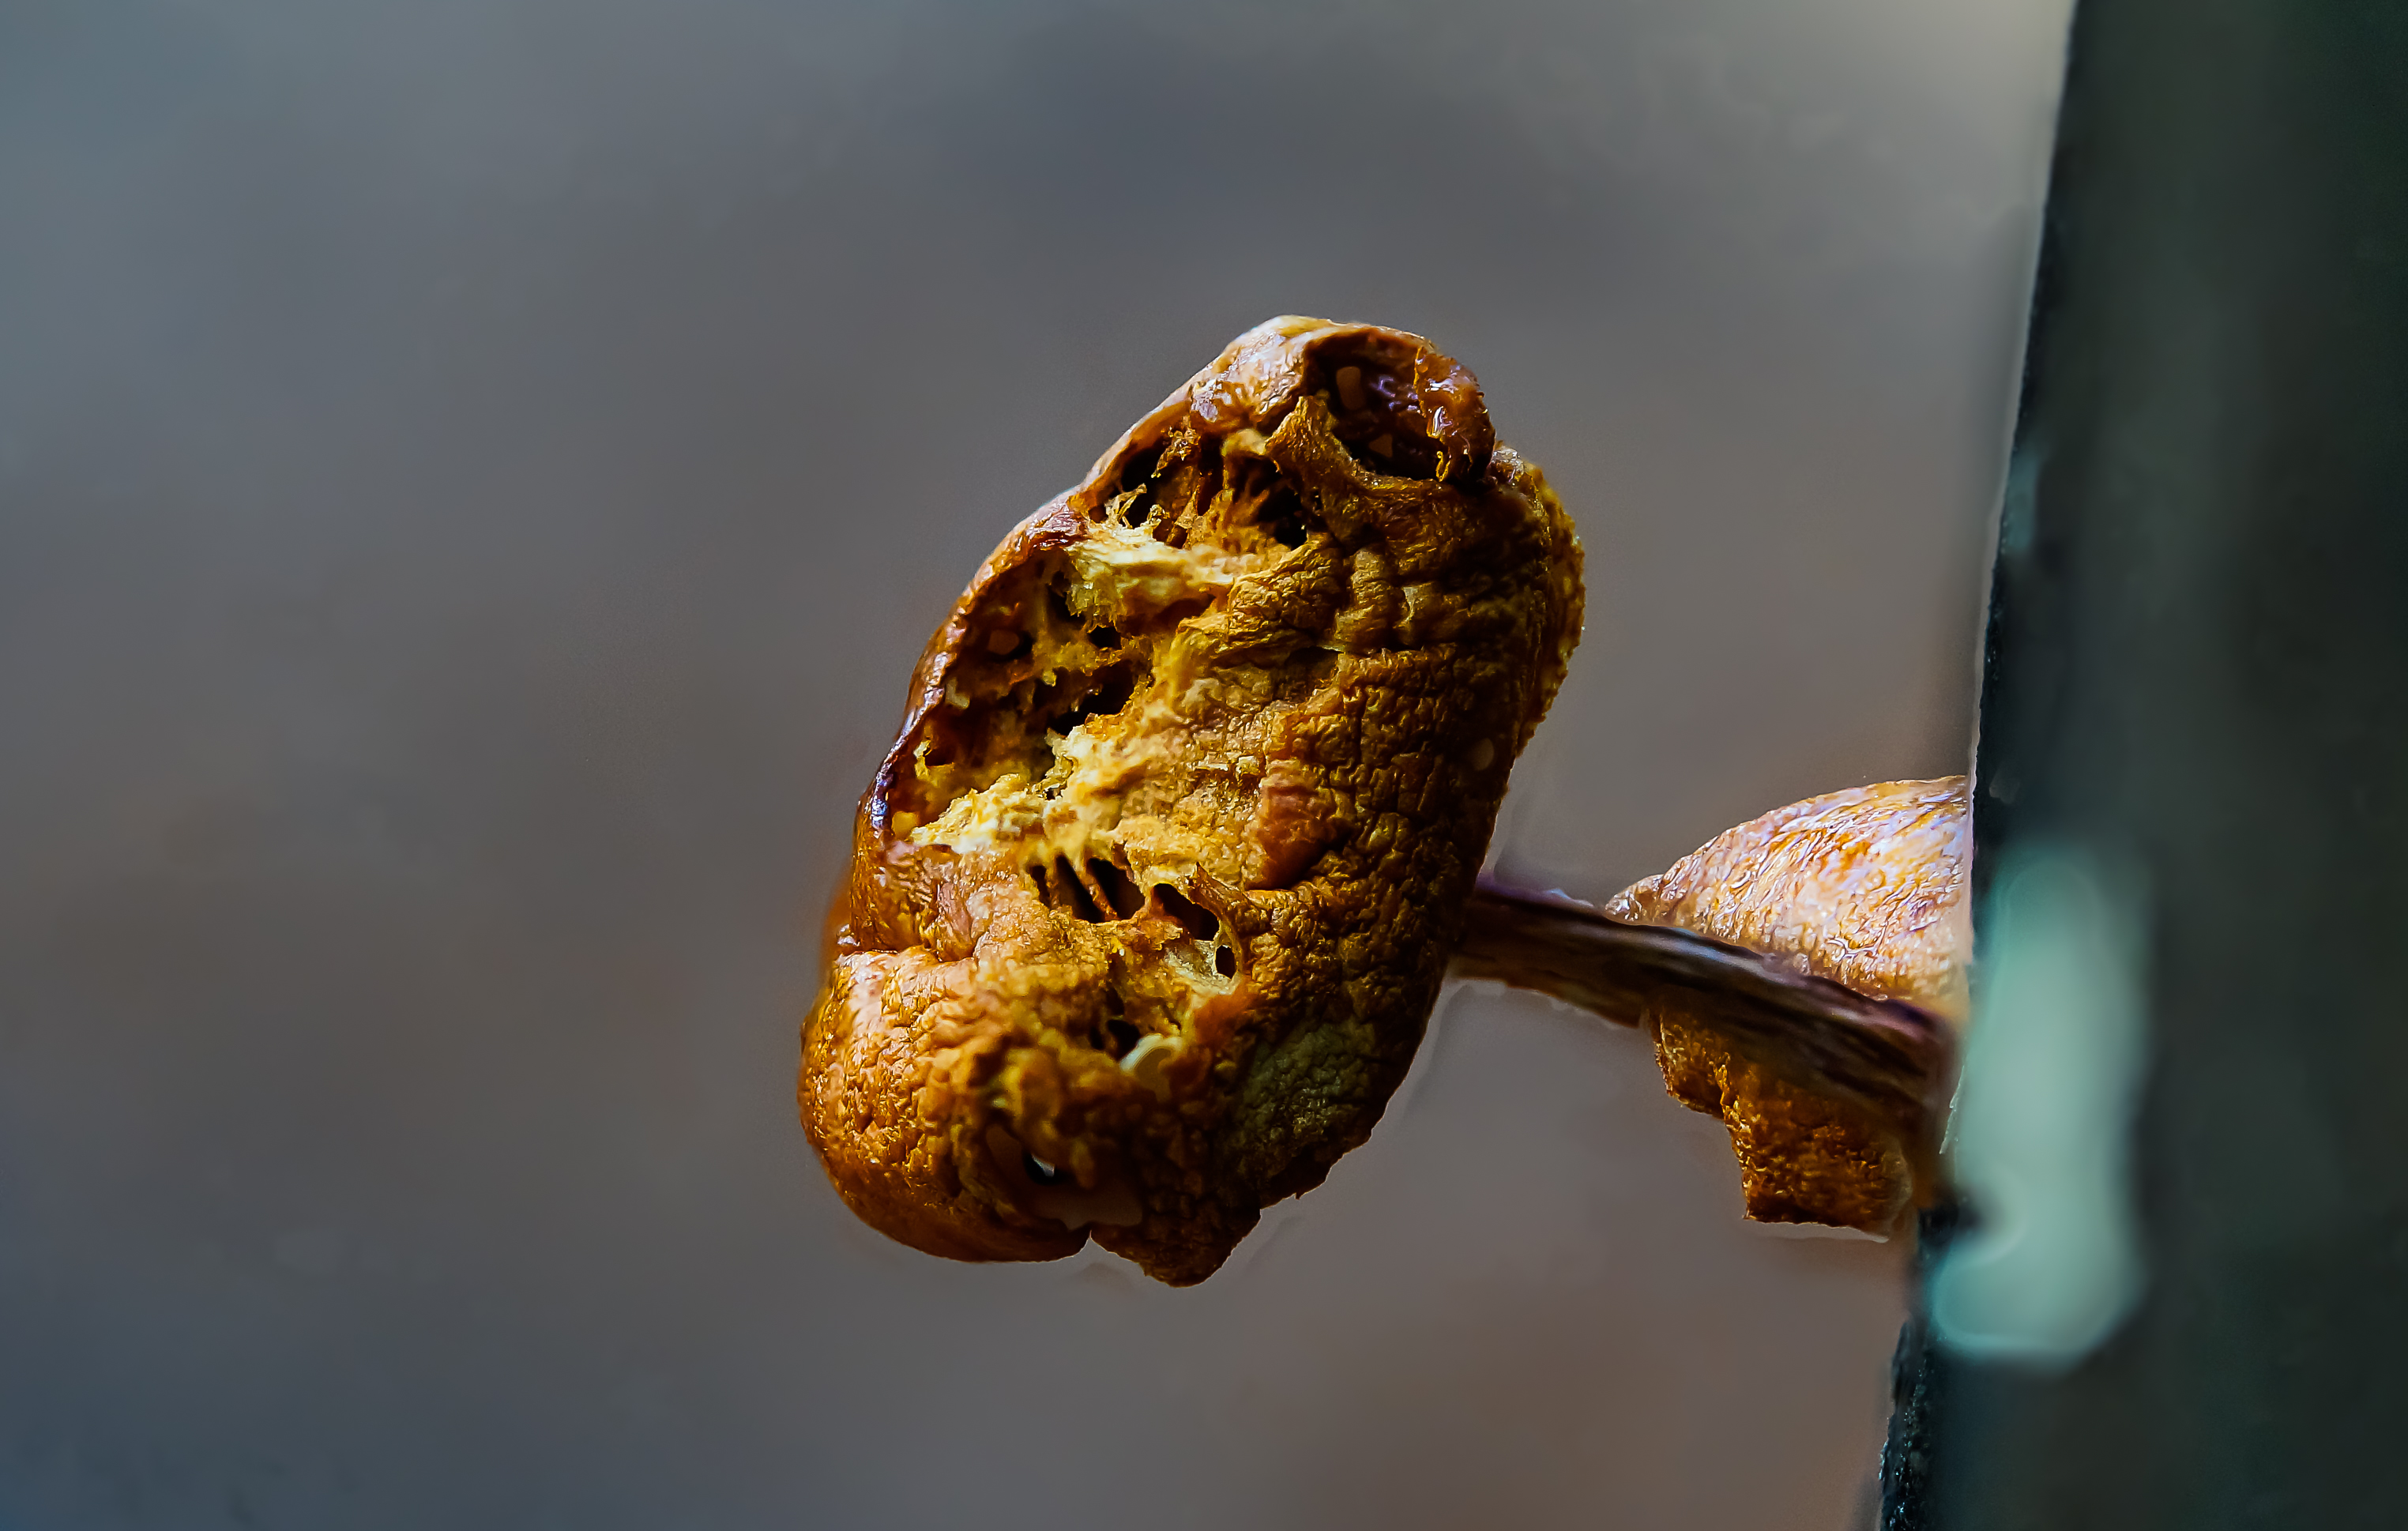
nature, photography, leaf, flower, photo, insect, macro, reptile, fauna, close up, mushrooms, naturaleza, setas, 60mm, a77, focusstacking, g, ggl1, gaby1, xovesphoto, focusstack, sonya77, tamron60mm, gphoto, gabrielcorua, xelodegalicia, bracketingfocus, macro photography